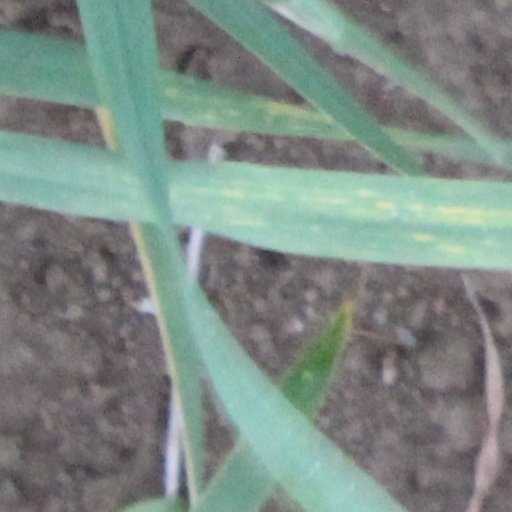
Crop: wheat